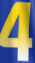
Number: 4